Motherhood in the Spanish Civil War

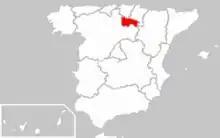
Location of La Rioja, home region to Arnedo near Logroño, where four women were killed in 1931.

Near the end of 1931, workers at a shoe factor in the village of Arnedo near Logroño were fired because they were members of Unión General de Trabajadores (UGT). Villagers decided to protest their firing outside the townhall, and were fired upon for no discernible reason by the Guardia Civil. Four women, a child and a male worker were killed, while another thirty were injured.